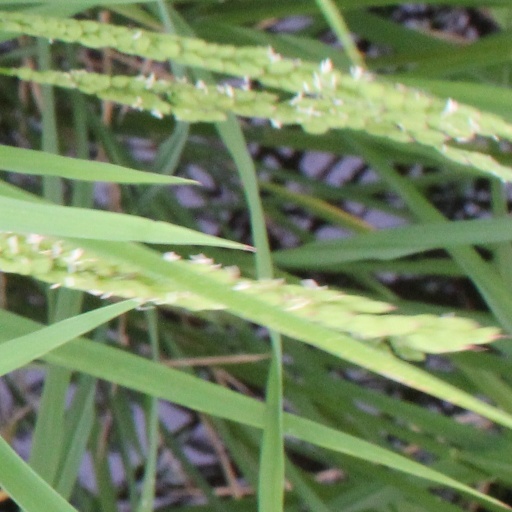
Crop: rice